Viaplay

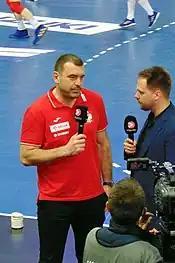
A Viaplay reporter interviews Bartosz Jurecki during the 2023 World Men's Handball Championship.

Originally owned by Modern Times Group, it was launched in May 2007 as Viasat On Demand. It was rebranded as Viaplay in 2011. Viaplay released its first original fiction title, "Swedish Dicks", in 2016. it was available in Denmark, Estonia, Finland, Iceland, Latvia, Lithuania, Norway, Poland, and Sweden. Capitalizing on the popularity of Nordic noir titles, the service rolled out plans to expand to Ireland, the Netherlands and UK in November 2022, and Austria, Canada, Germany, Switzerland and the US by 2023. Viaplay launched in the United States ahead of the previously planned schedule, initially exclusively to Comcast customers, with the intention to launch a direct-to-consumer platform later.